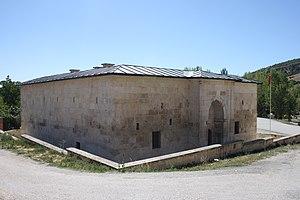
Korkuteli est une ville et un district de la province d'Antalya dans la région méditerranéenne en Turquie.